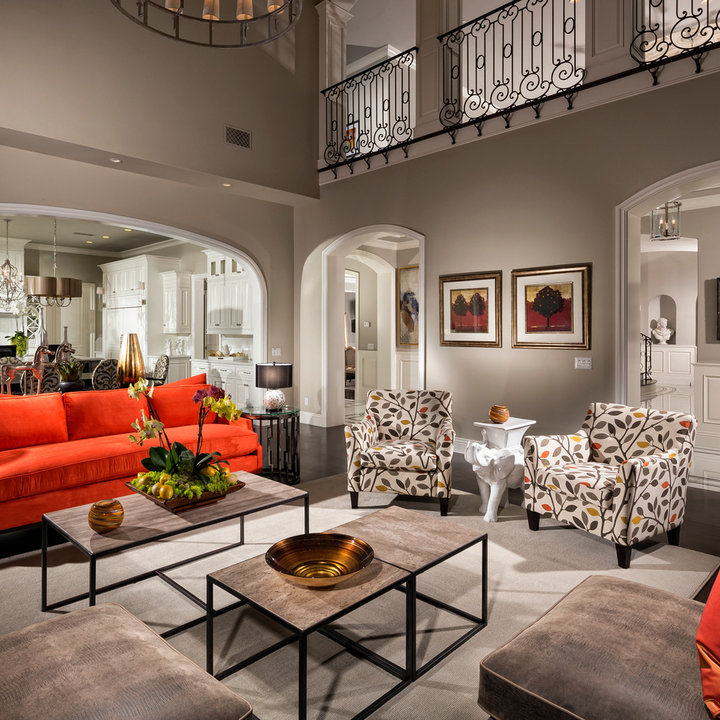
Style: ArtDeco